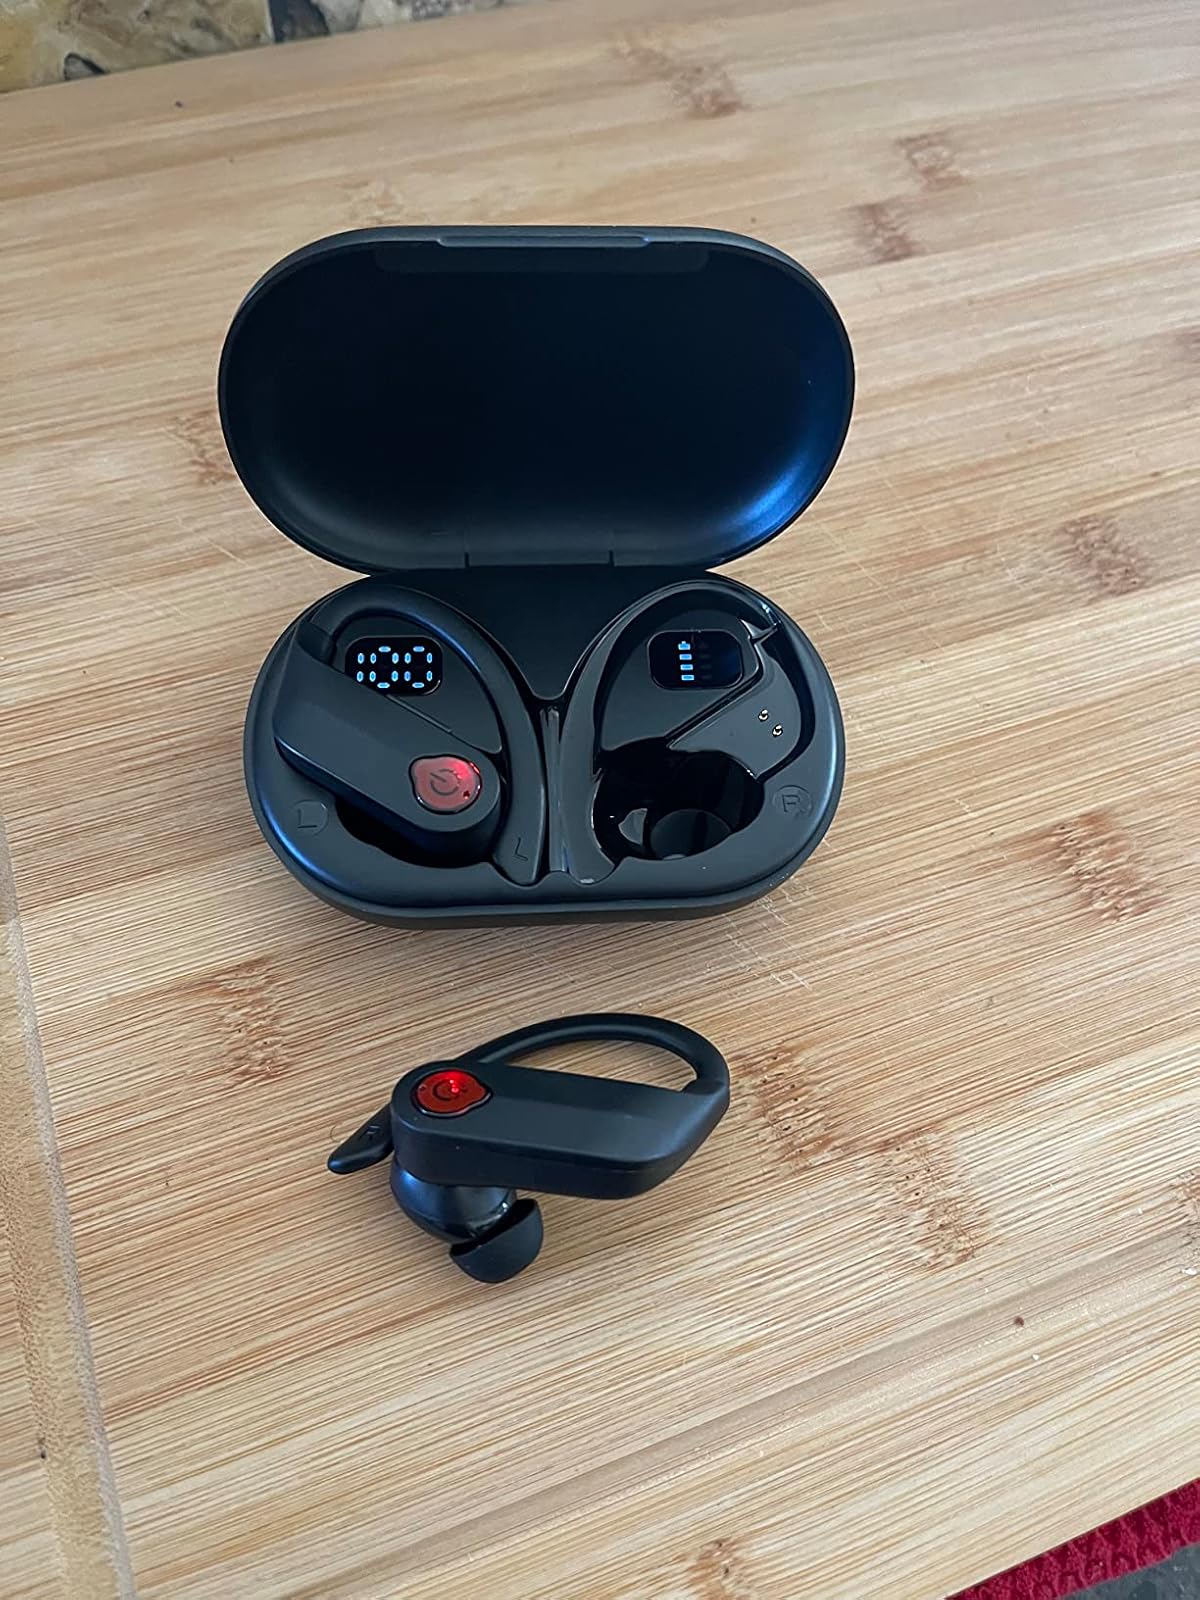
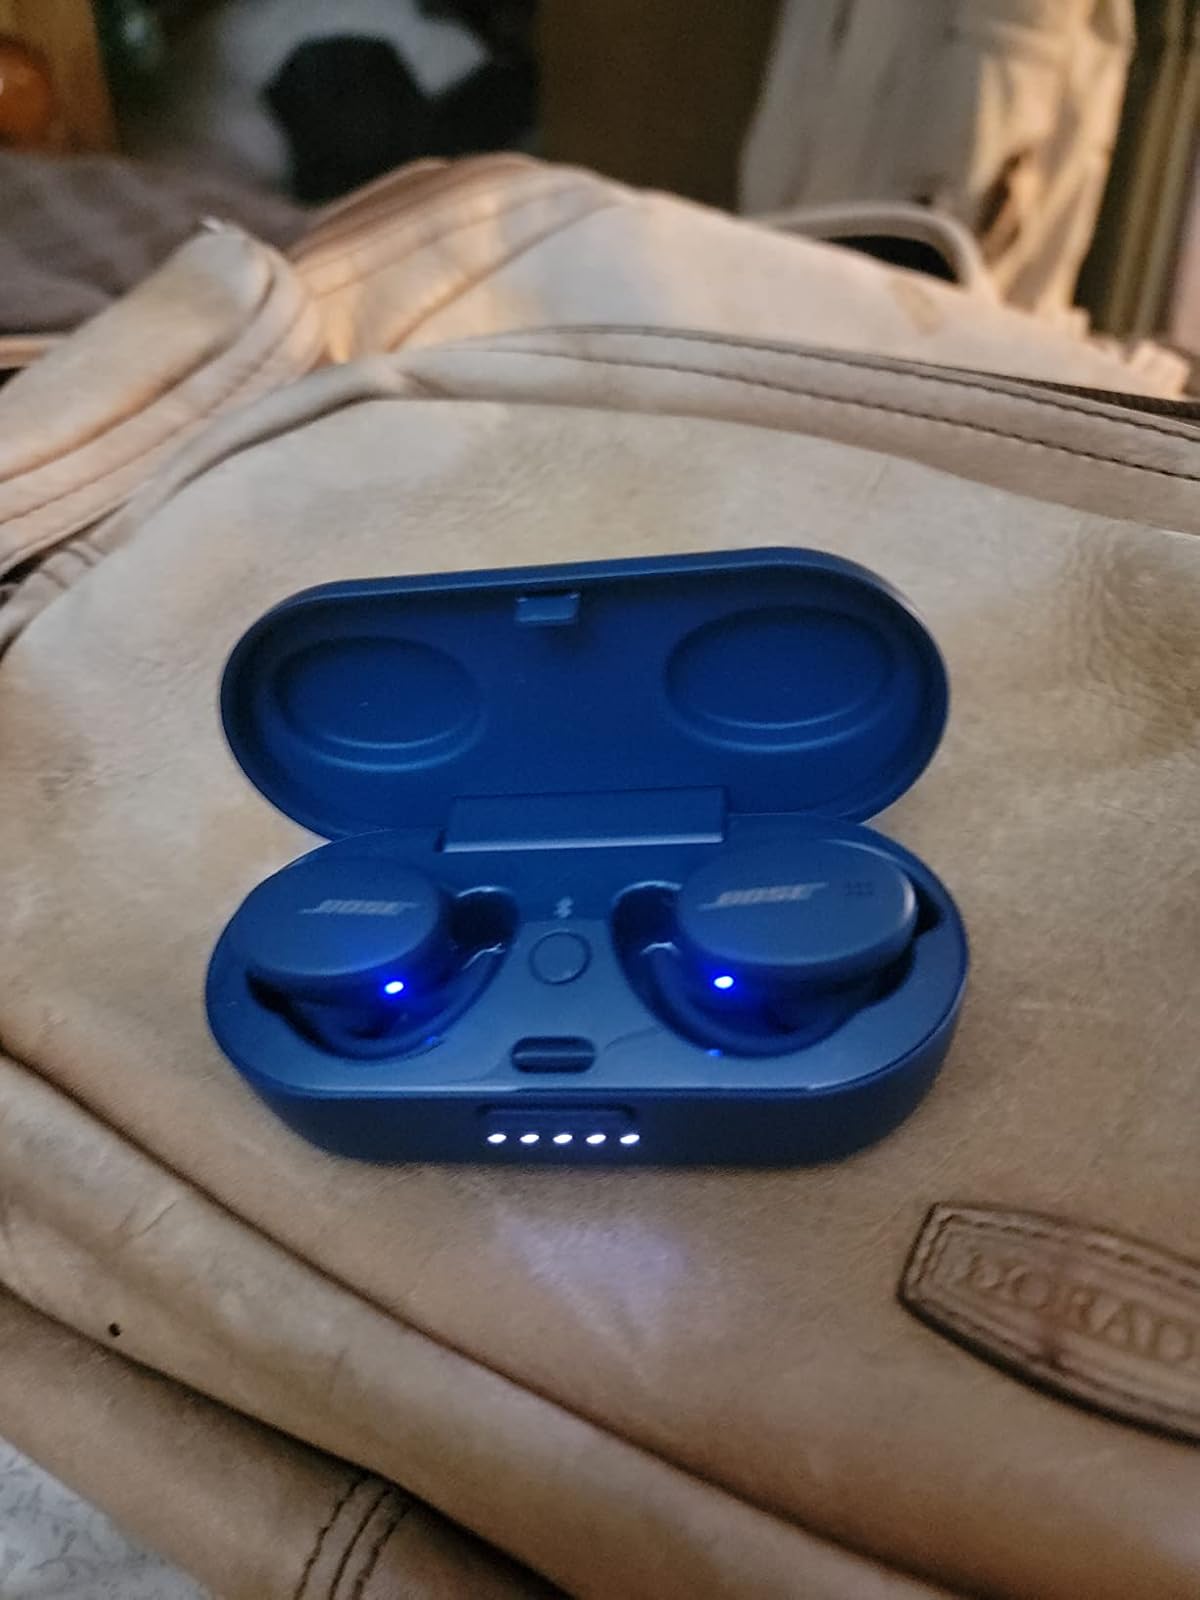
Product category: earbuds
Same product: no